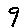
Label: 9